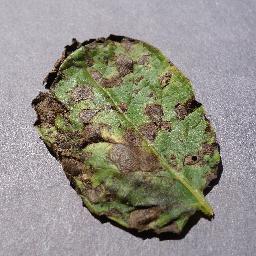
Label: Potato___Early_blight